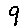
Label: 9